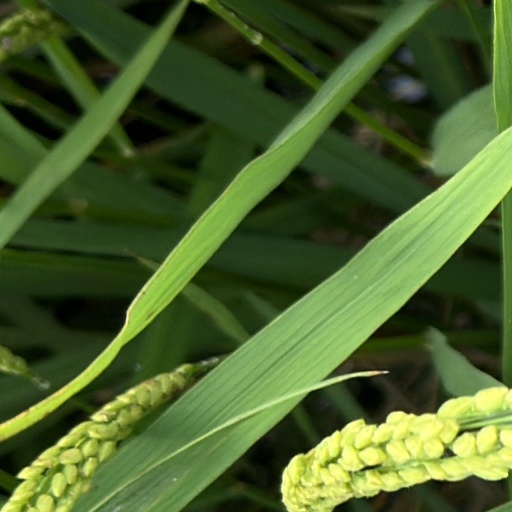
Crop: rice